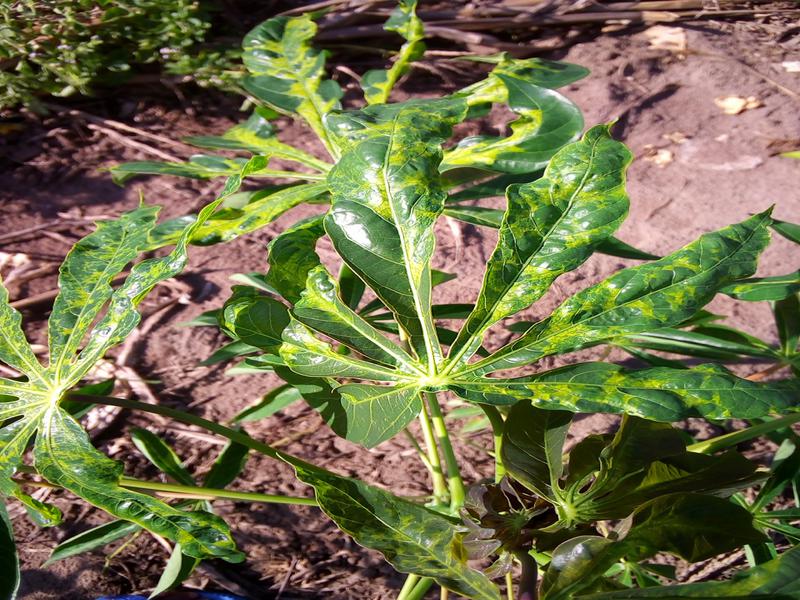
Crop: cassava
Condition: mosaic_disease